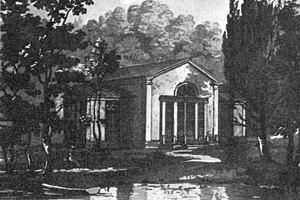
Le palais de Tullgarn est un palais royal suédois situé sur les rives de la mer Baltique à une soixantaine de kilomètres au sud-ouest de Stockholm.